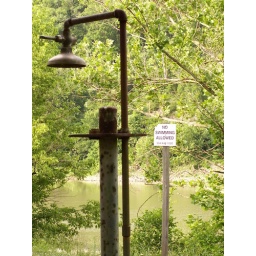
I took this one for the irony. River + outdoor shower + a No swimming allowed sign posted in the background...